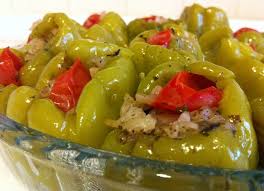
Yemek: biber_dolmasi